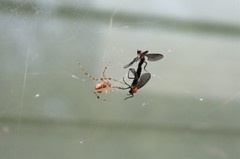
Species: Parasteatoda_tepidariorum